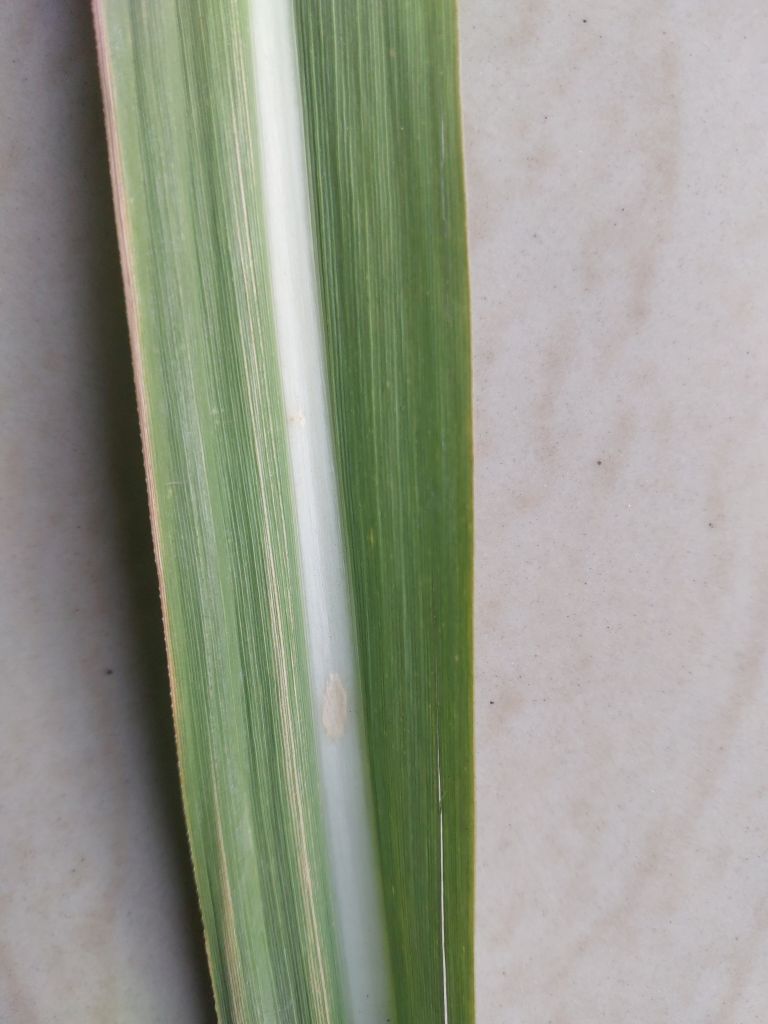
Label: Viral Disease